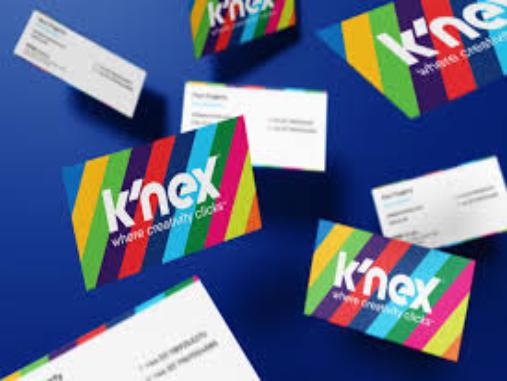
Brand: k'nex
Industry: Electronic